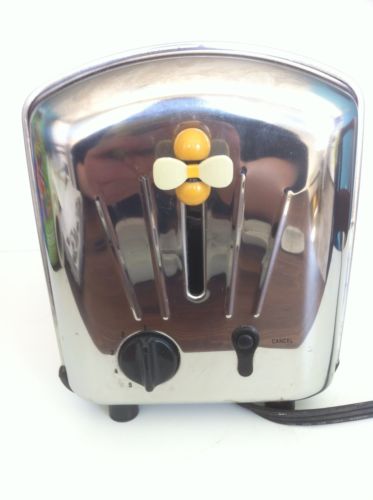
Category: toaster